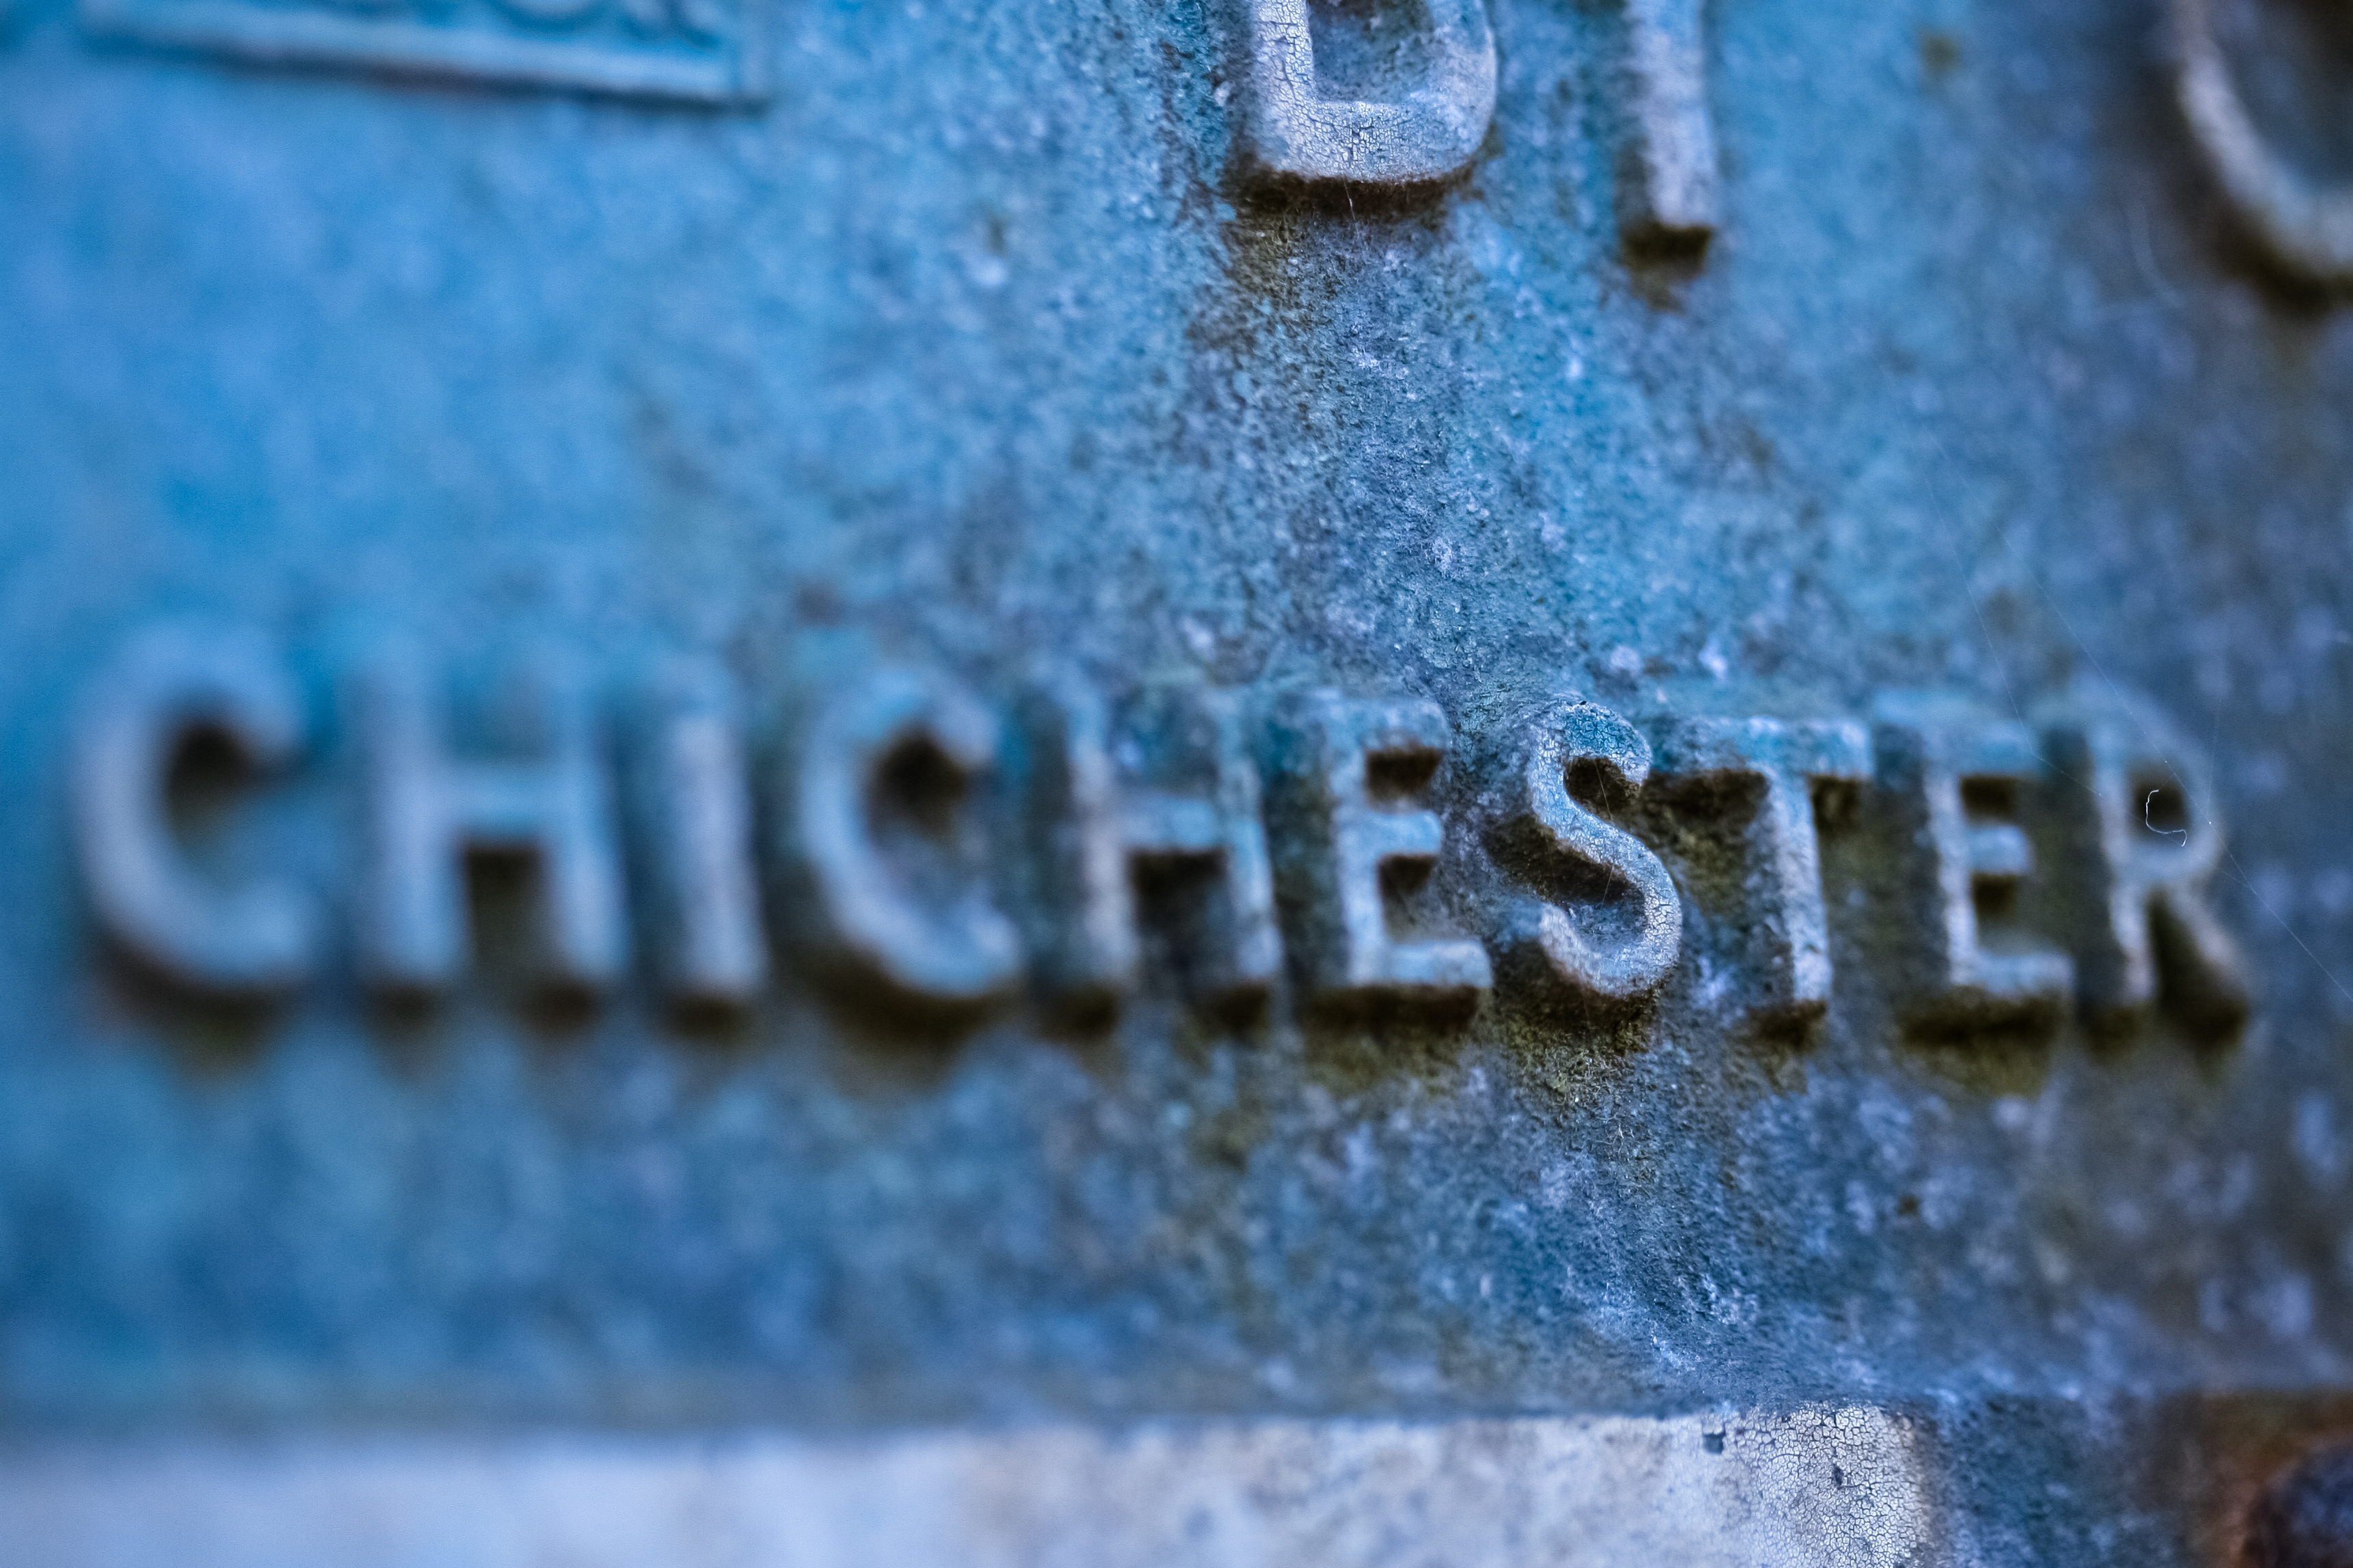
water, blur, texture, number, old, sign, color, macro, metal, blue, material, close up, letters, sussex, chichester, raised, macro photography